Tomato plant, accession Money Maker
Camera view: horizontal (90 deg, fisheye); turntable rotation: 240 degrees
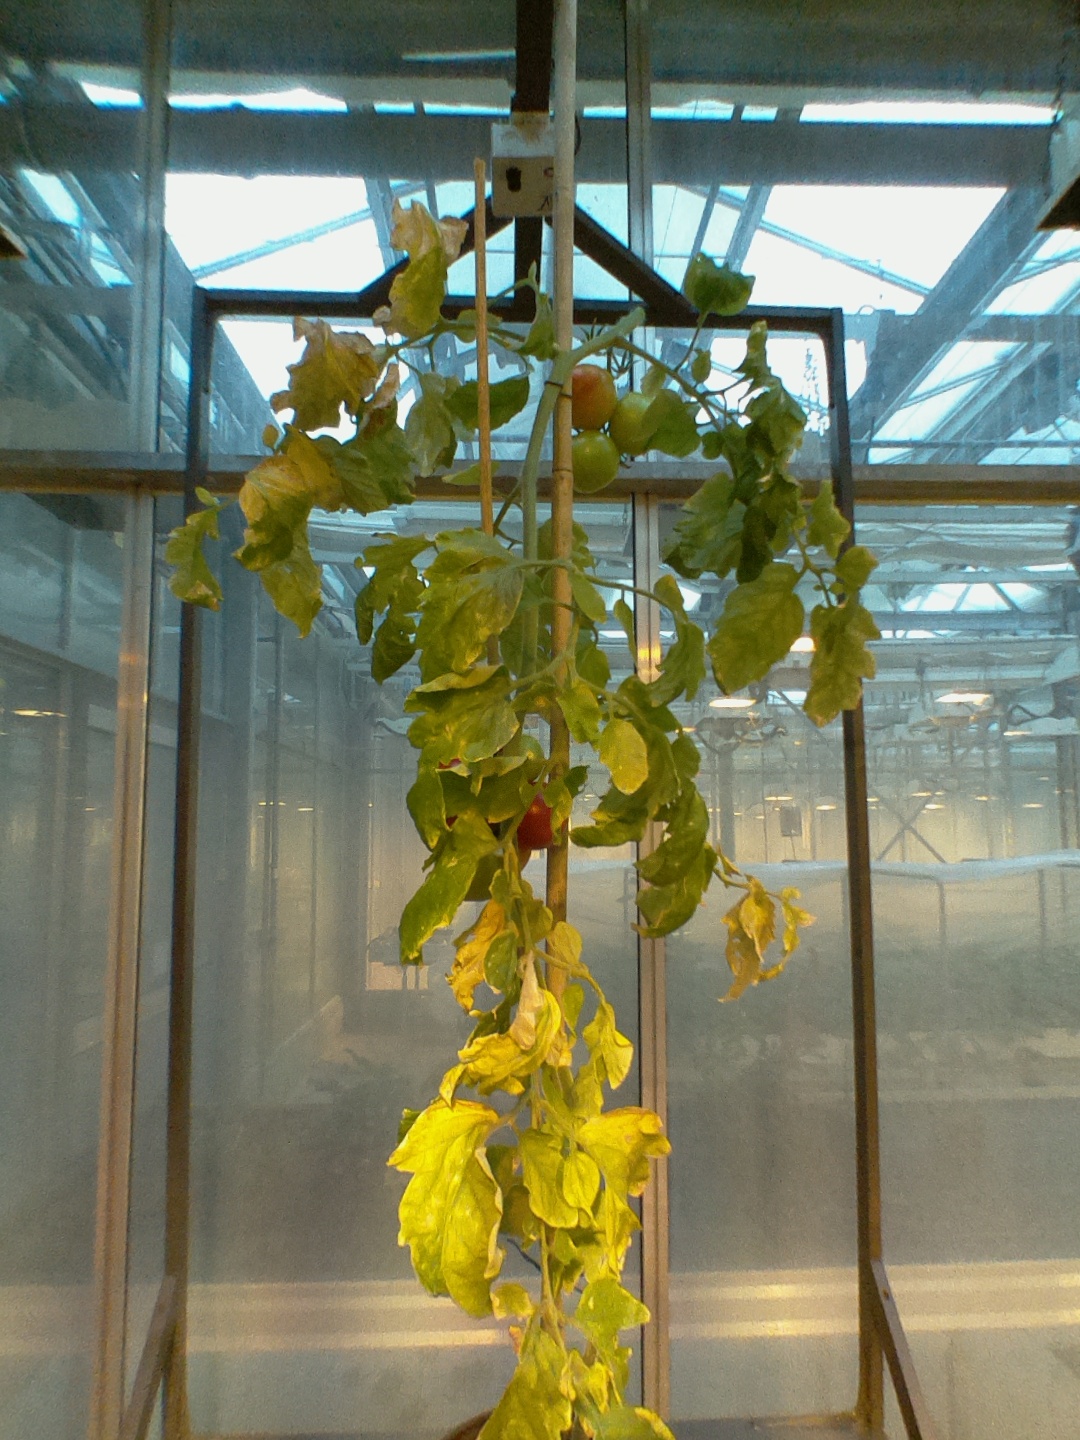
BBCH growth stage 84: 40%-50% of fruits show typical fully ripe color